All About Eve

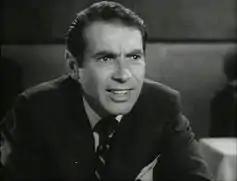
Gary Merrill as Bill Sampson

Critics and academics have delineated various themes in the film. Rebecca Flint Marx, in her "Allmovie" review, notes the antagonism that existed between Broadway and Hollywood at the time, stating that the "script summoned into existence a whole array of painfully recognizable theatre types, from the aging, egomaniacal grand dame to the outwardly docile, inwardly scheming ingenue to the powerful critic who reeks of malignant charm." Abel Green, writing in "Variety" said, "The snide references to picture people, the plug for San Francisco ("an oasis of civilization in the California desert") and the like are purposeful and manifest an intelligent reflex from a group of hyper-talented people towards the picture business."